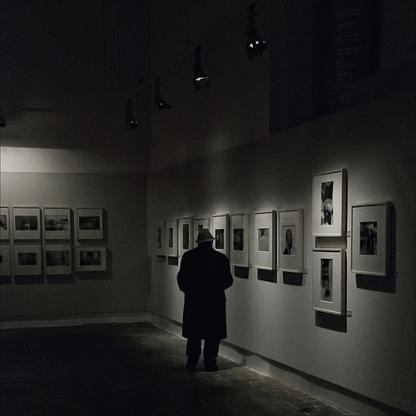
Scene: Indoor